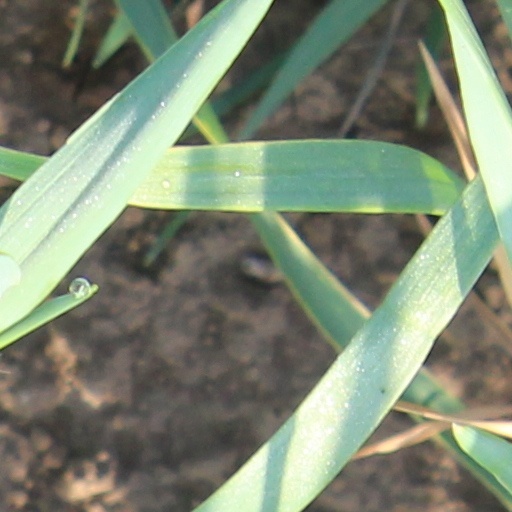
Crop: wheat